Final Four College Basketball

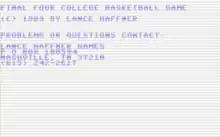
Title screen

"Final Four College Basketball" is a game in which college basketball is simulated in a text-only game featuring 230 teams.